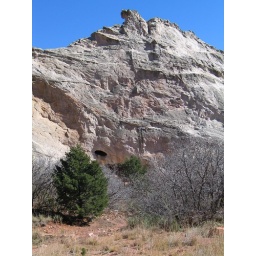
the only white rock formation I saw in the park, everything else was RED